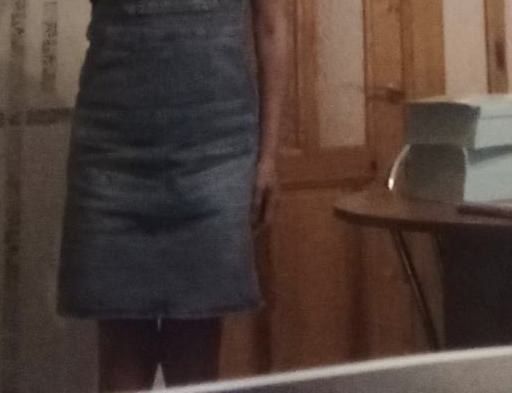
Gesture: no_gesture